Eos

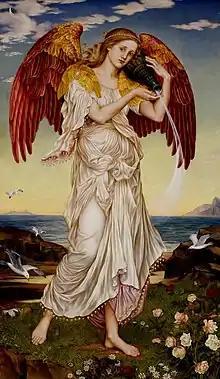
"Eos" by Evelyn De Morgan (1895)

All four of the aforementioned goddesses sharing a linguistic connection with Eos are considered derivatives of the Proto-Indo-European stem "*h₂ewsṓs" (later "*Ausṓs"), "dawn". The root also gave rise to Proto-Germanic "*Austrō", Old High German "*Ōstara" and Old English "Ēostre / Ēastre". These and other cognates led to the reconstruction of a Proto-Indo-European dawn goddess, "*h₂éwsōs".